Hurricane Jeanne (1980)

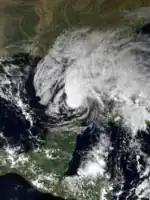
Hurricane Jeanne at peak intensity in the Gulf of Mexico on November 11

Hurricane Jeanne was a moderate hurricane that reached its peak and dissipated in the Gulf of Mexico without making landfall. The thirteenth tropical cyclone, tenth named storm, and eighth hurricane of the 1980 Atlantic hurricane season, Jeanne developed over the southern Caribbean on November 7. It moved swiftly northward, and intensified to a tropical storm on November 9, entering the southern Gulf of Mexico a day later. Jeanne turned westward on November 11, and rapidly intensified to its peak intensity of 100 mph (155 km/h). It weakened on November 12, and its forward motion slowed; weakening because of dry air intrusion, the cyclone, while a tropical storm, executed a clockwise loop on November 15. It dissipated on November 16.